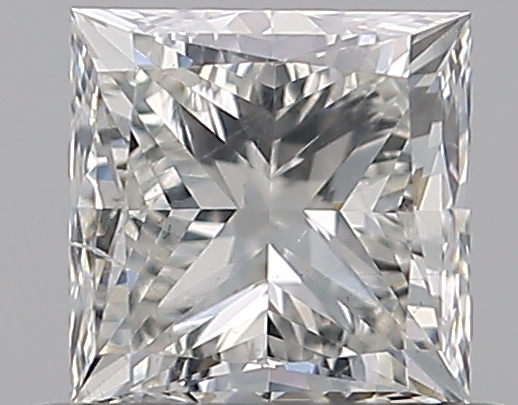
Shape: princess
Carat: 0.7
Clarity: SI1
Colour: I
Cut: VG
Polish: EX
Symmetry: VG
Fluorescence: N
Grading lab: GIA
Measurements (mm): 4.62 x 4.61 x 3.5